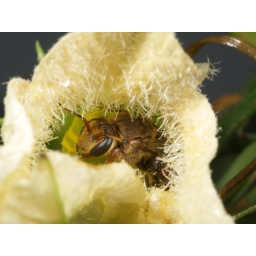
fresh, sheltering inside a male flower in inclement weather with rain and high winds.